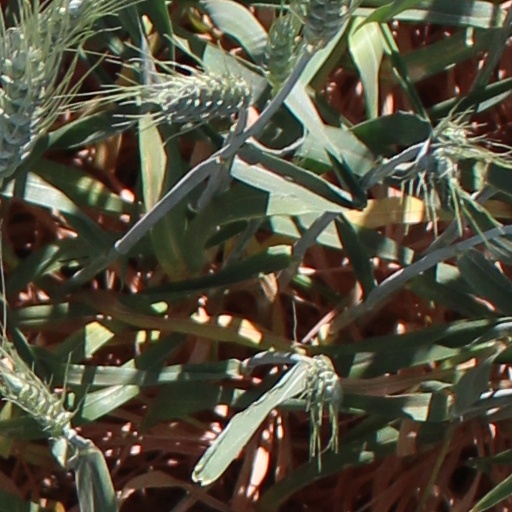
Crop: wheat